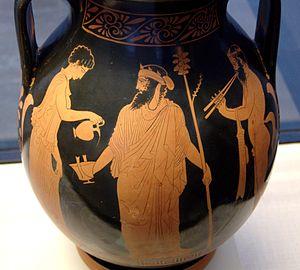
Ménade versant une libation à Dionysos. Face B d'une péliké attique à figures rouges, v. 430 av. J.-C.
L’aulos est un instrument à vent très utilisé durant toute l'Antiquité au cours de rites religieux et sociaux. Appelé aulos dans la Grèce antique et tibia dans la Rome antique, c'est un instrument à anche battante, simple ou double, composé principalement d'un tuyau percé de trous, joué le plus souvent par paire. À partir du Iᵉʳ siècle de notre ère, les Romains lui apportent quelques innovations techniques.
La révélation de tout étant, quel qu'il soit, présuppose qu'un « monde » soit au préalablement ouvert. Le concept de « monde » renvoie dans la pensée du philosophe Martin Heidegger à deux notions qui en soutiennent l'unité, à la fois à l'unité d'un horizon de significations
La philosophie de Martin Heidegger appartient au courant phénoménologique initié au début du XXᵉ siècle par Edmund Husserl. Elle se singularise par sa manière de faire renaître les plus anciennes questions de la métaphysique qui deviennent des questions concernant « les êtres humains » que nous sommes, là et maintenant. L'analytique de l'« être-là », c'est-à-dire de l'homme dans son existence, vise à mettre au jour les structures fondamentales de notre « exister », structures qui sont censées dégager les conditions de renouvellement de la question de l'homme et de l'Être même.